1967 Detroit riot

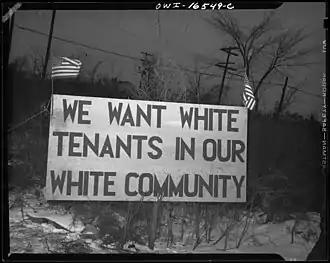
Suburban homeowners in Detroit installed this sign in 1942, reading . The legacy of housing segregation continued long afterwards, and most whites resisted fair housing measures in the years before the riot.

In the early 20th century, when African Americans migrated to Detroit in the Great Migration, the city experienced a rapidly increasing population and a shortage of housing. African Americans encountered strong discrimination in housing. Both racial covenants and unspoken agreements among whites kept black people out of certain neighborhoods and prevented most African Americans from buying their own homes. The presence of Ku Klux Klan members throughout Michigan furthered racial tensions and violence. Malcolm X's father, Earl Little, was killed in a streetcar accident in 1931, albeit X stated in his autobiography that he believed the Black Legion, a more radical breakaway of the Klan, in East Lansing was involved. In addition, a system of redlining was instituted, which made it nearly impossible for black Detroiters to purchase a home in most areas of the city, effectively locking black residents into lower-quality neighborhoods. These discriminatory practices and the effects of the segregation that resulted from them contributed significantly to the racial tensions in the city before the riot. Segregation also encouraged harsher policing in African American neighborhoods, which escalated black Detroiters' frustrations leading up to the riot.